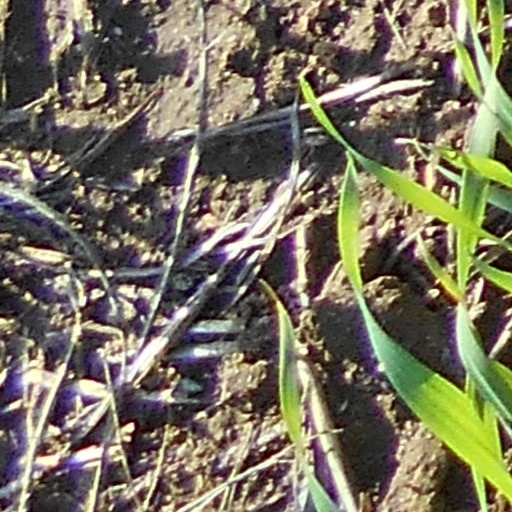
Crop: wheat